Gennaro Nunziante

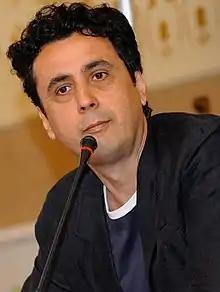

Gennaro Nunziante is an Italian film director. He directed the three highest-grossing Italian films in Italy headed by "Quo Vado?".